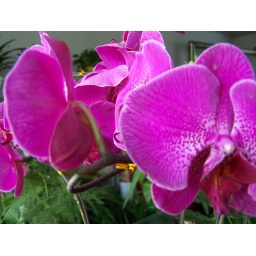
100_3077 flowers in the green house